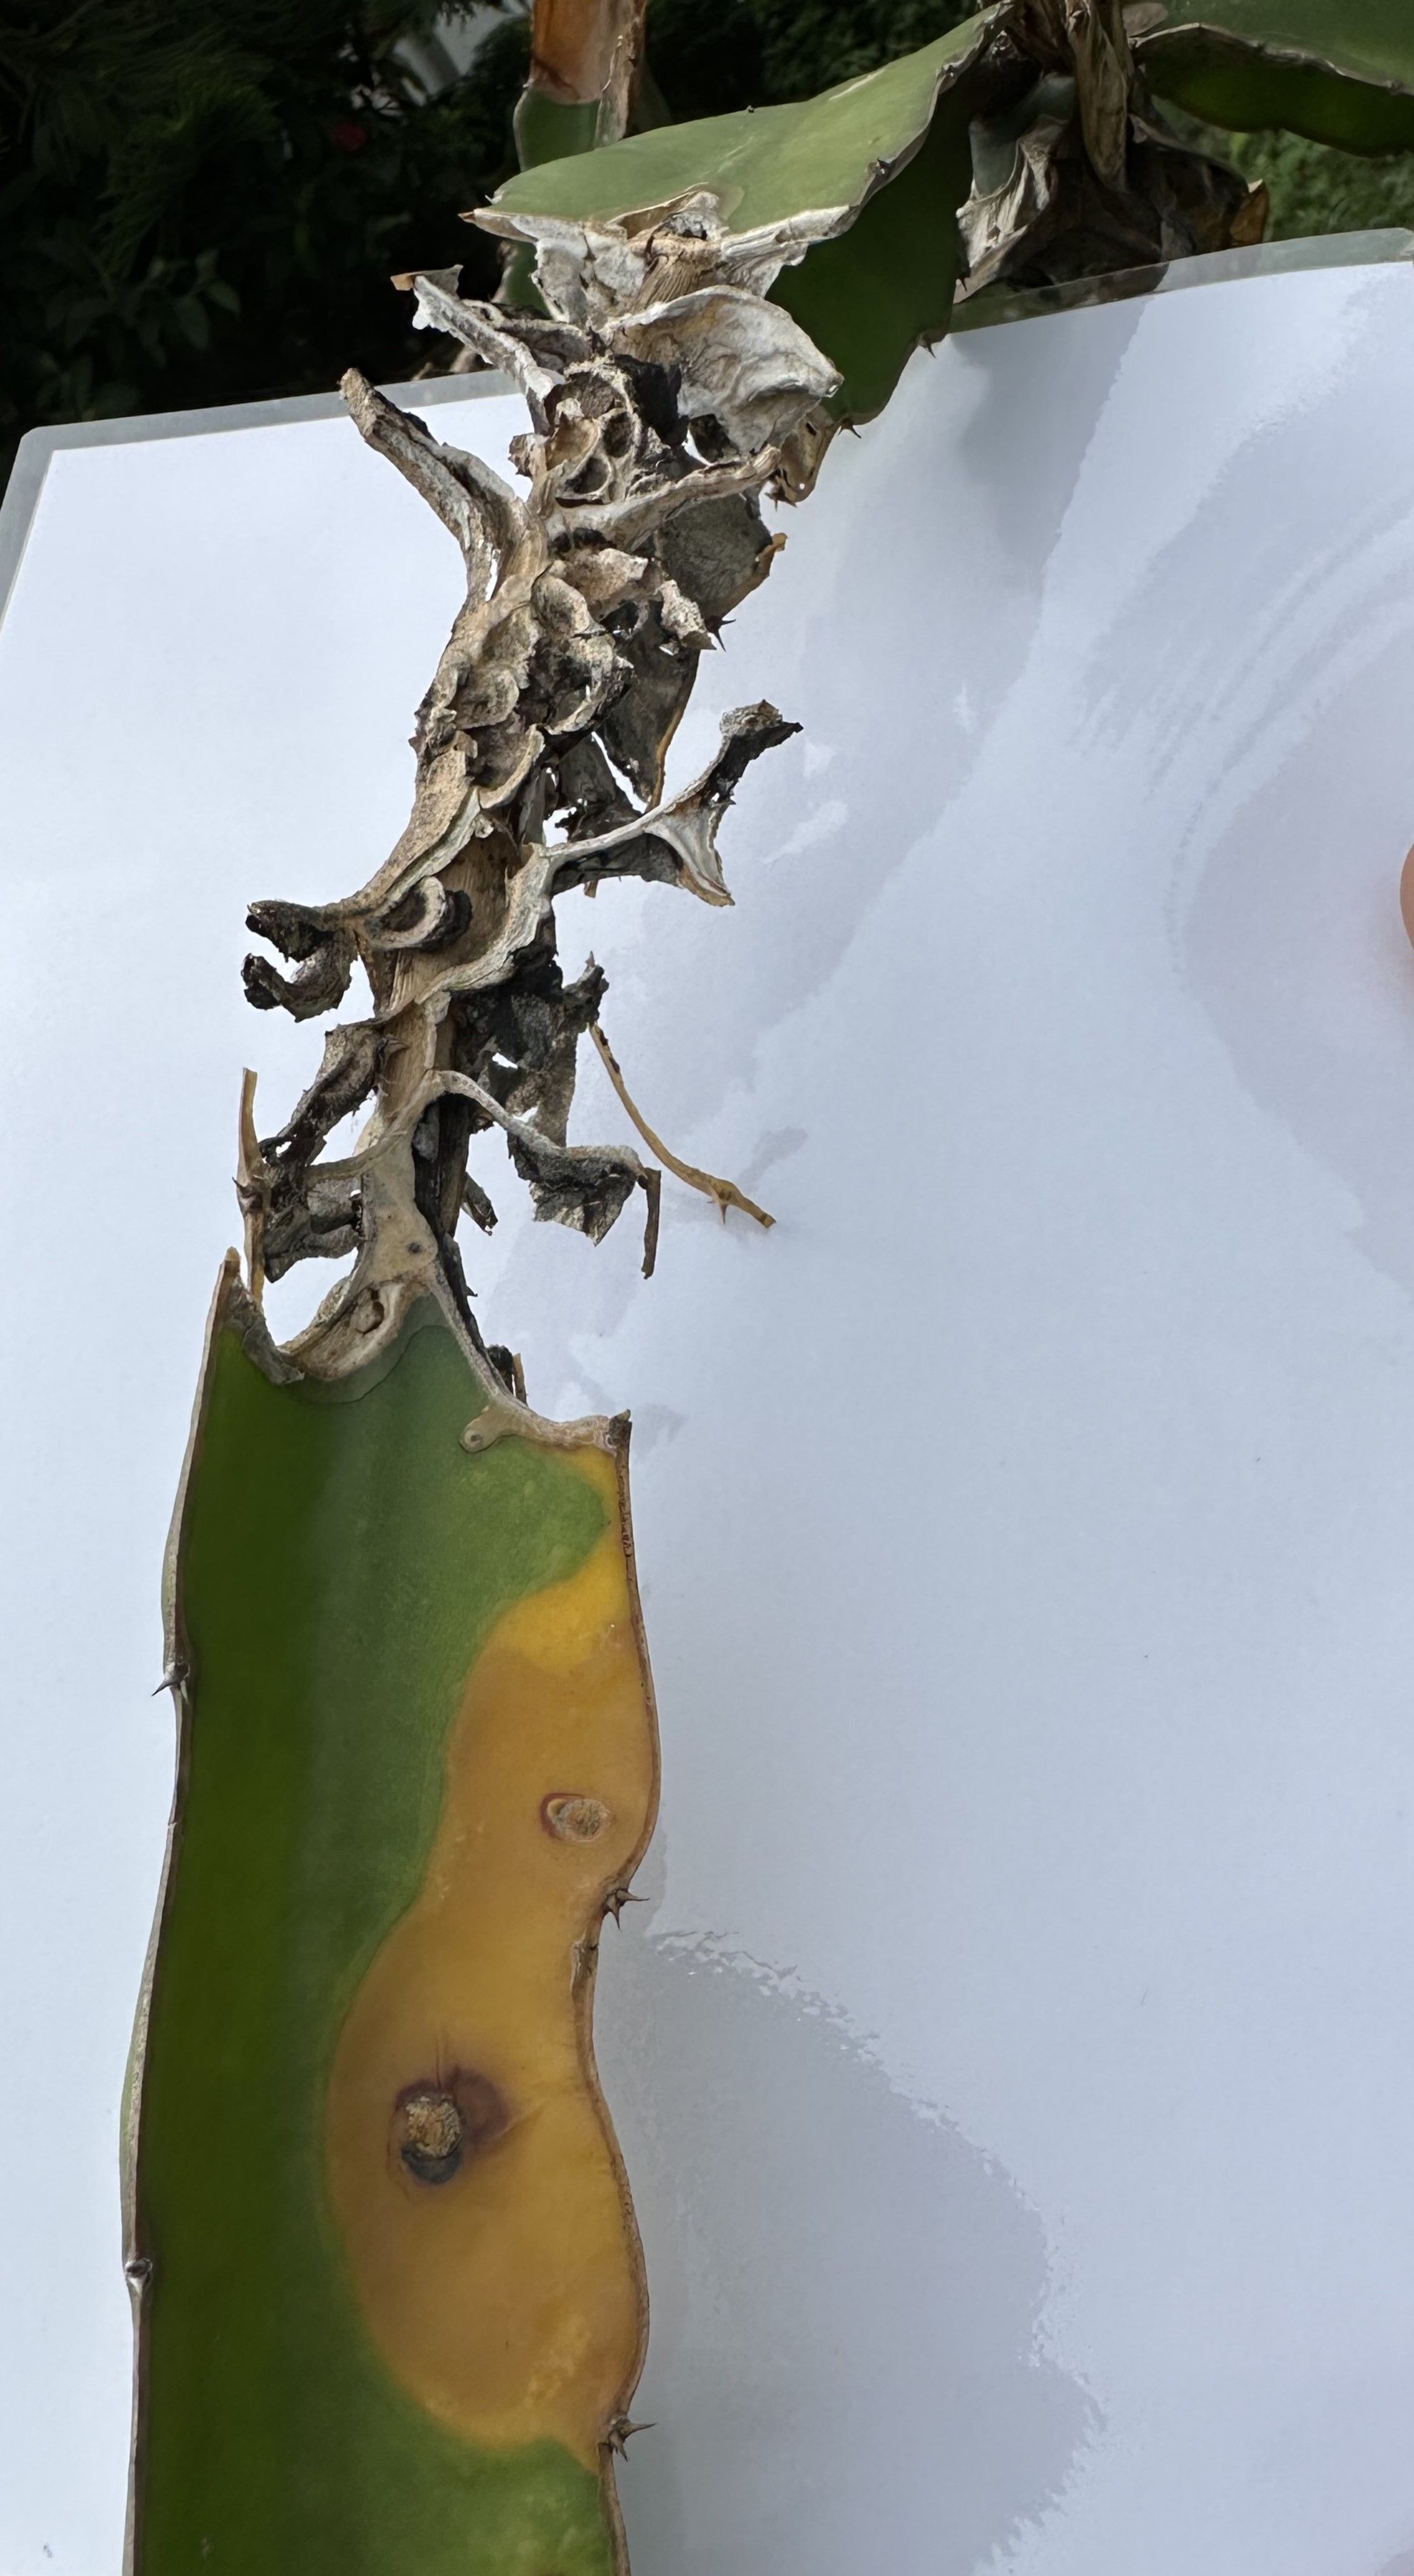
Label: Bad leaf